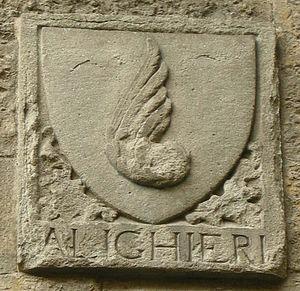
Les Alighieri, sont une famille florentine de petite noblesse, devenue célèbre pour avoir donné naissance au poète Dante, auteur de la Divine Comédie.